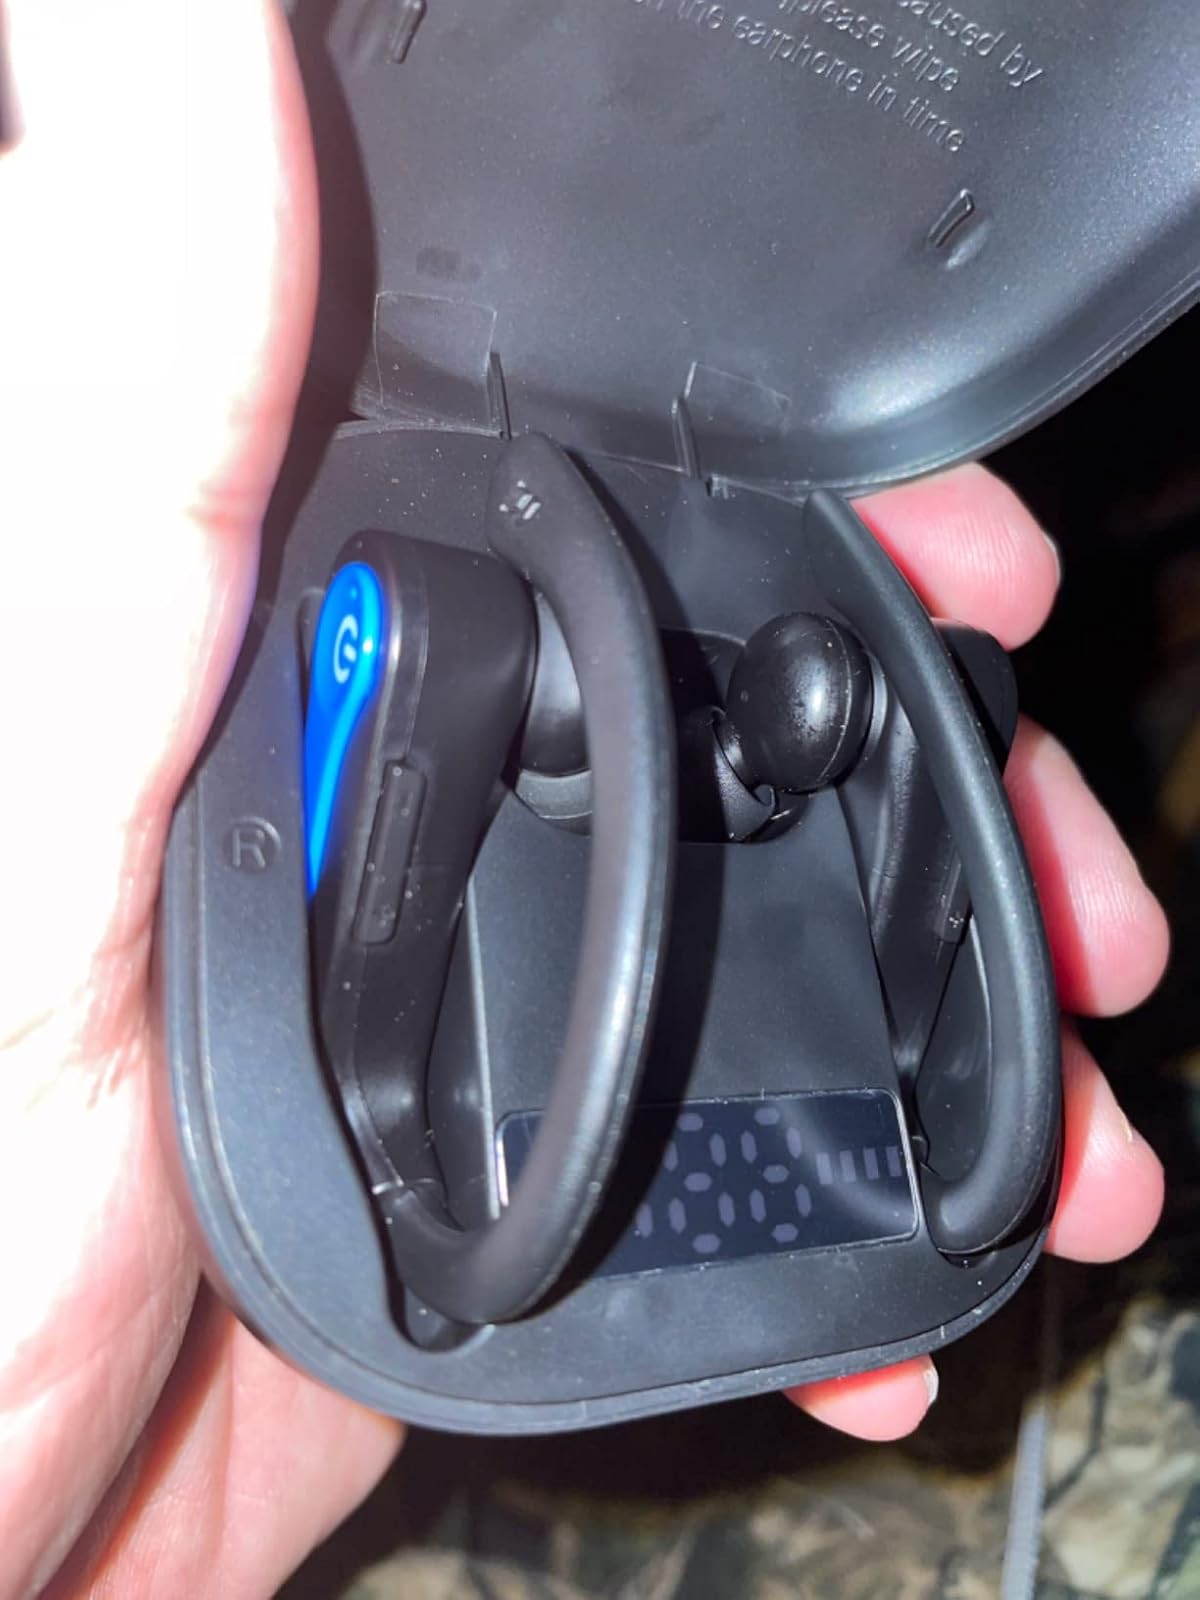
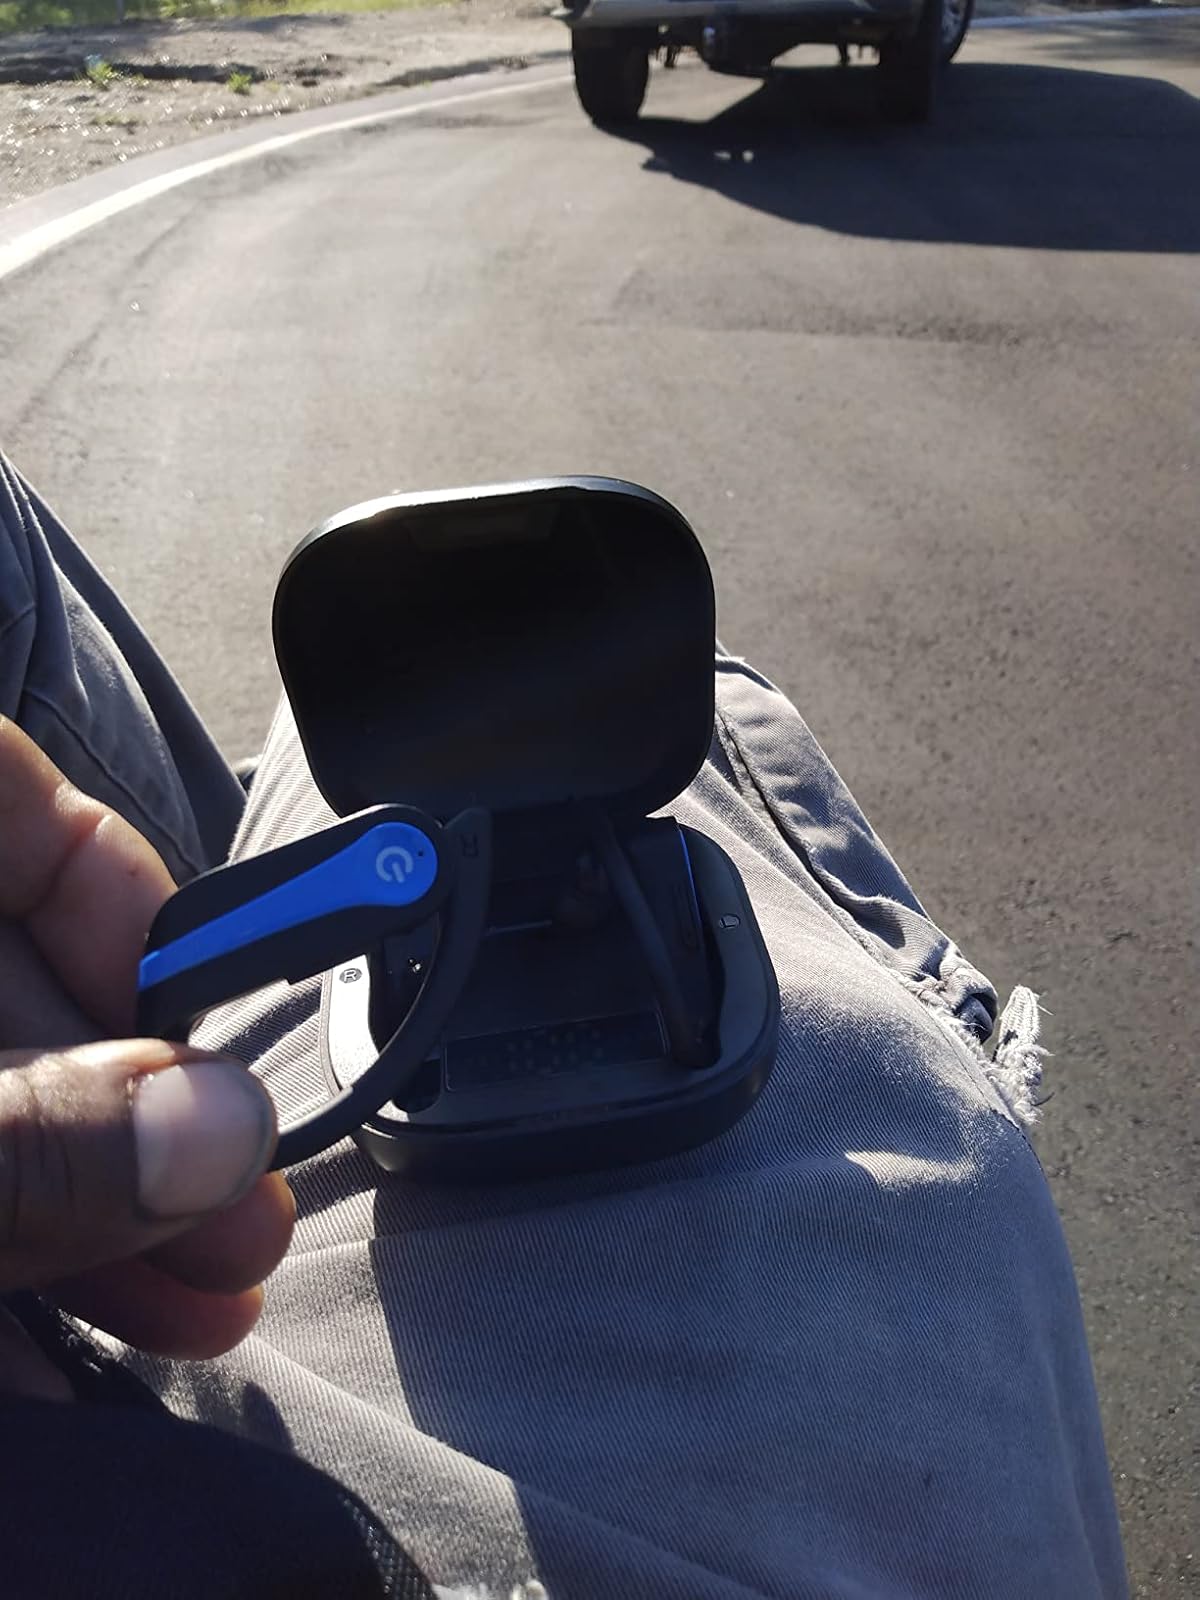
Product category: earbuds
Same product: yes